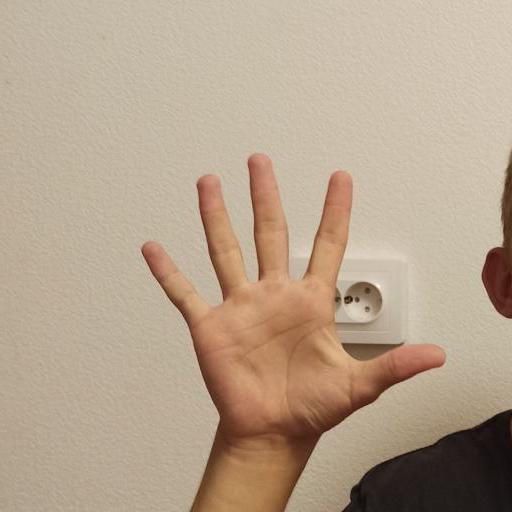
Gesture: palm